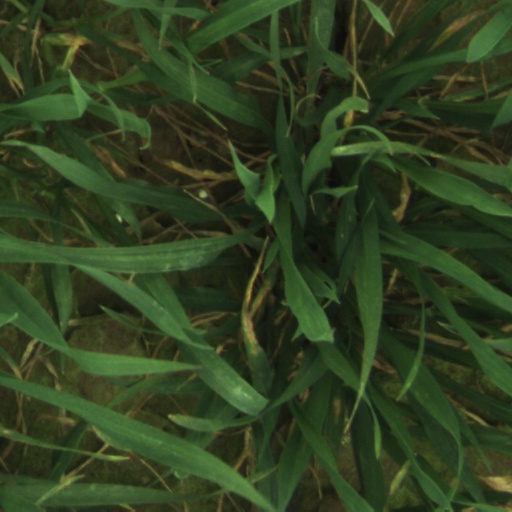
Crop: wheat